Akab Dzib

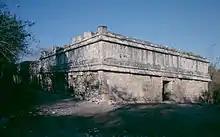

The Akab Dzib is a pre-Columbian structure at the Maya archaeological site of Chichen Itza, located in the central-northern portion of the Yucatán Peninsula of present-day Mexico.